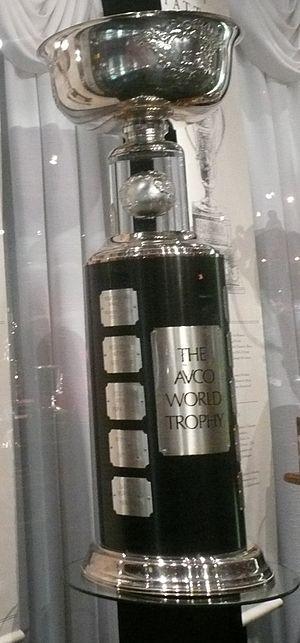
Le Trophée mondial AVCO — Avco World Trophy en anglais parfois aussi appelé la Coupe Avco — est un trophée de hockey sur glace. Il est remis au champion de l'Association mondiale de hockey, ligue majeure de hockey d'Amérique du Nord entre 1972 et 1979. Les joueurs des Jets de Winnipeg, et leur vedette Bobby Hull, remportent le trophée à trois reprises, les Aeros de Houston et Gordie Howe deux fois et enfin les Whalers de la Nouvelle-Angleterre et les Nordiques de Québec remportent chacun une fois la coupe.